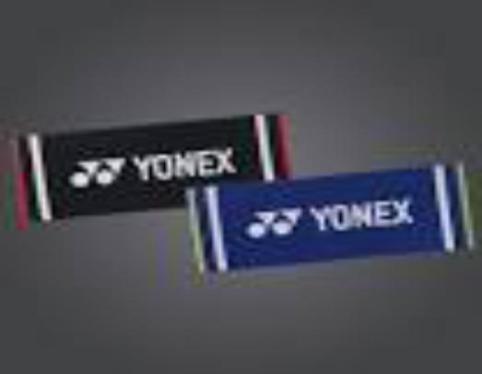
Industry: Sports